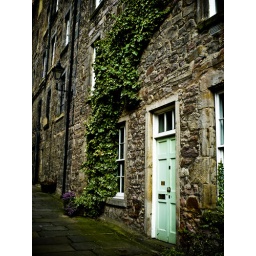
Little house in a little street